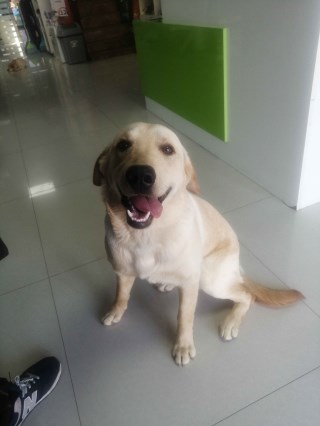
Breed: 3580-n000122-Labrador_retriever